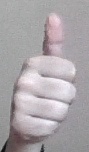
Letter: aleff